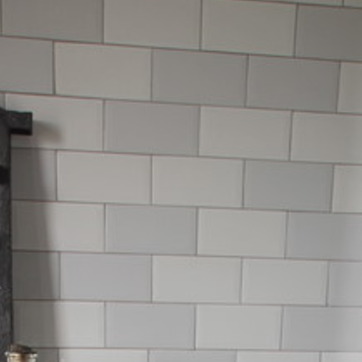
Material: tile